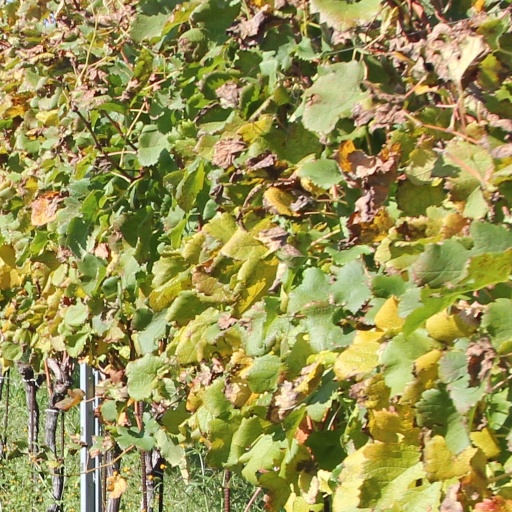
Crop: grape